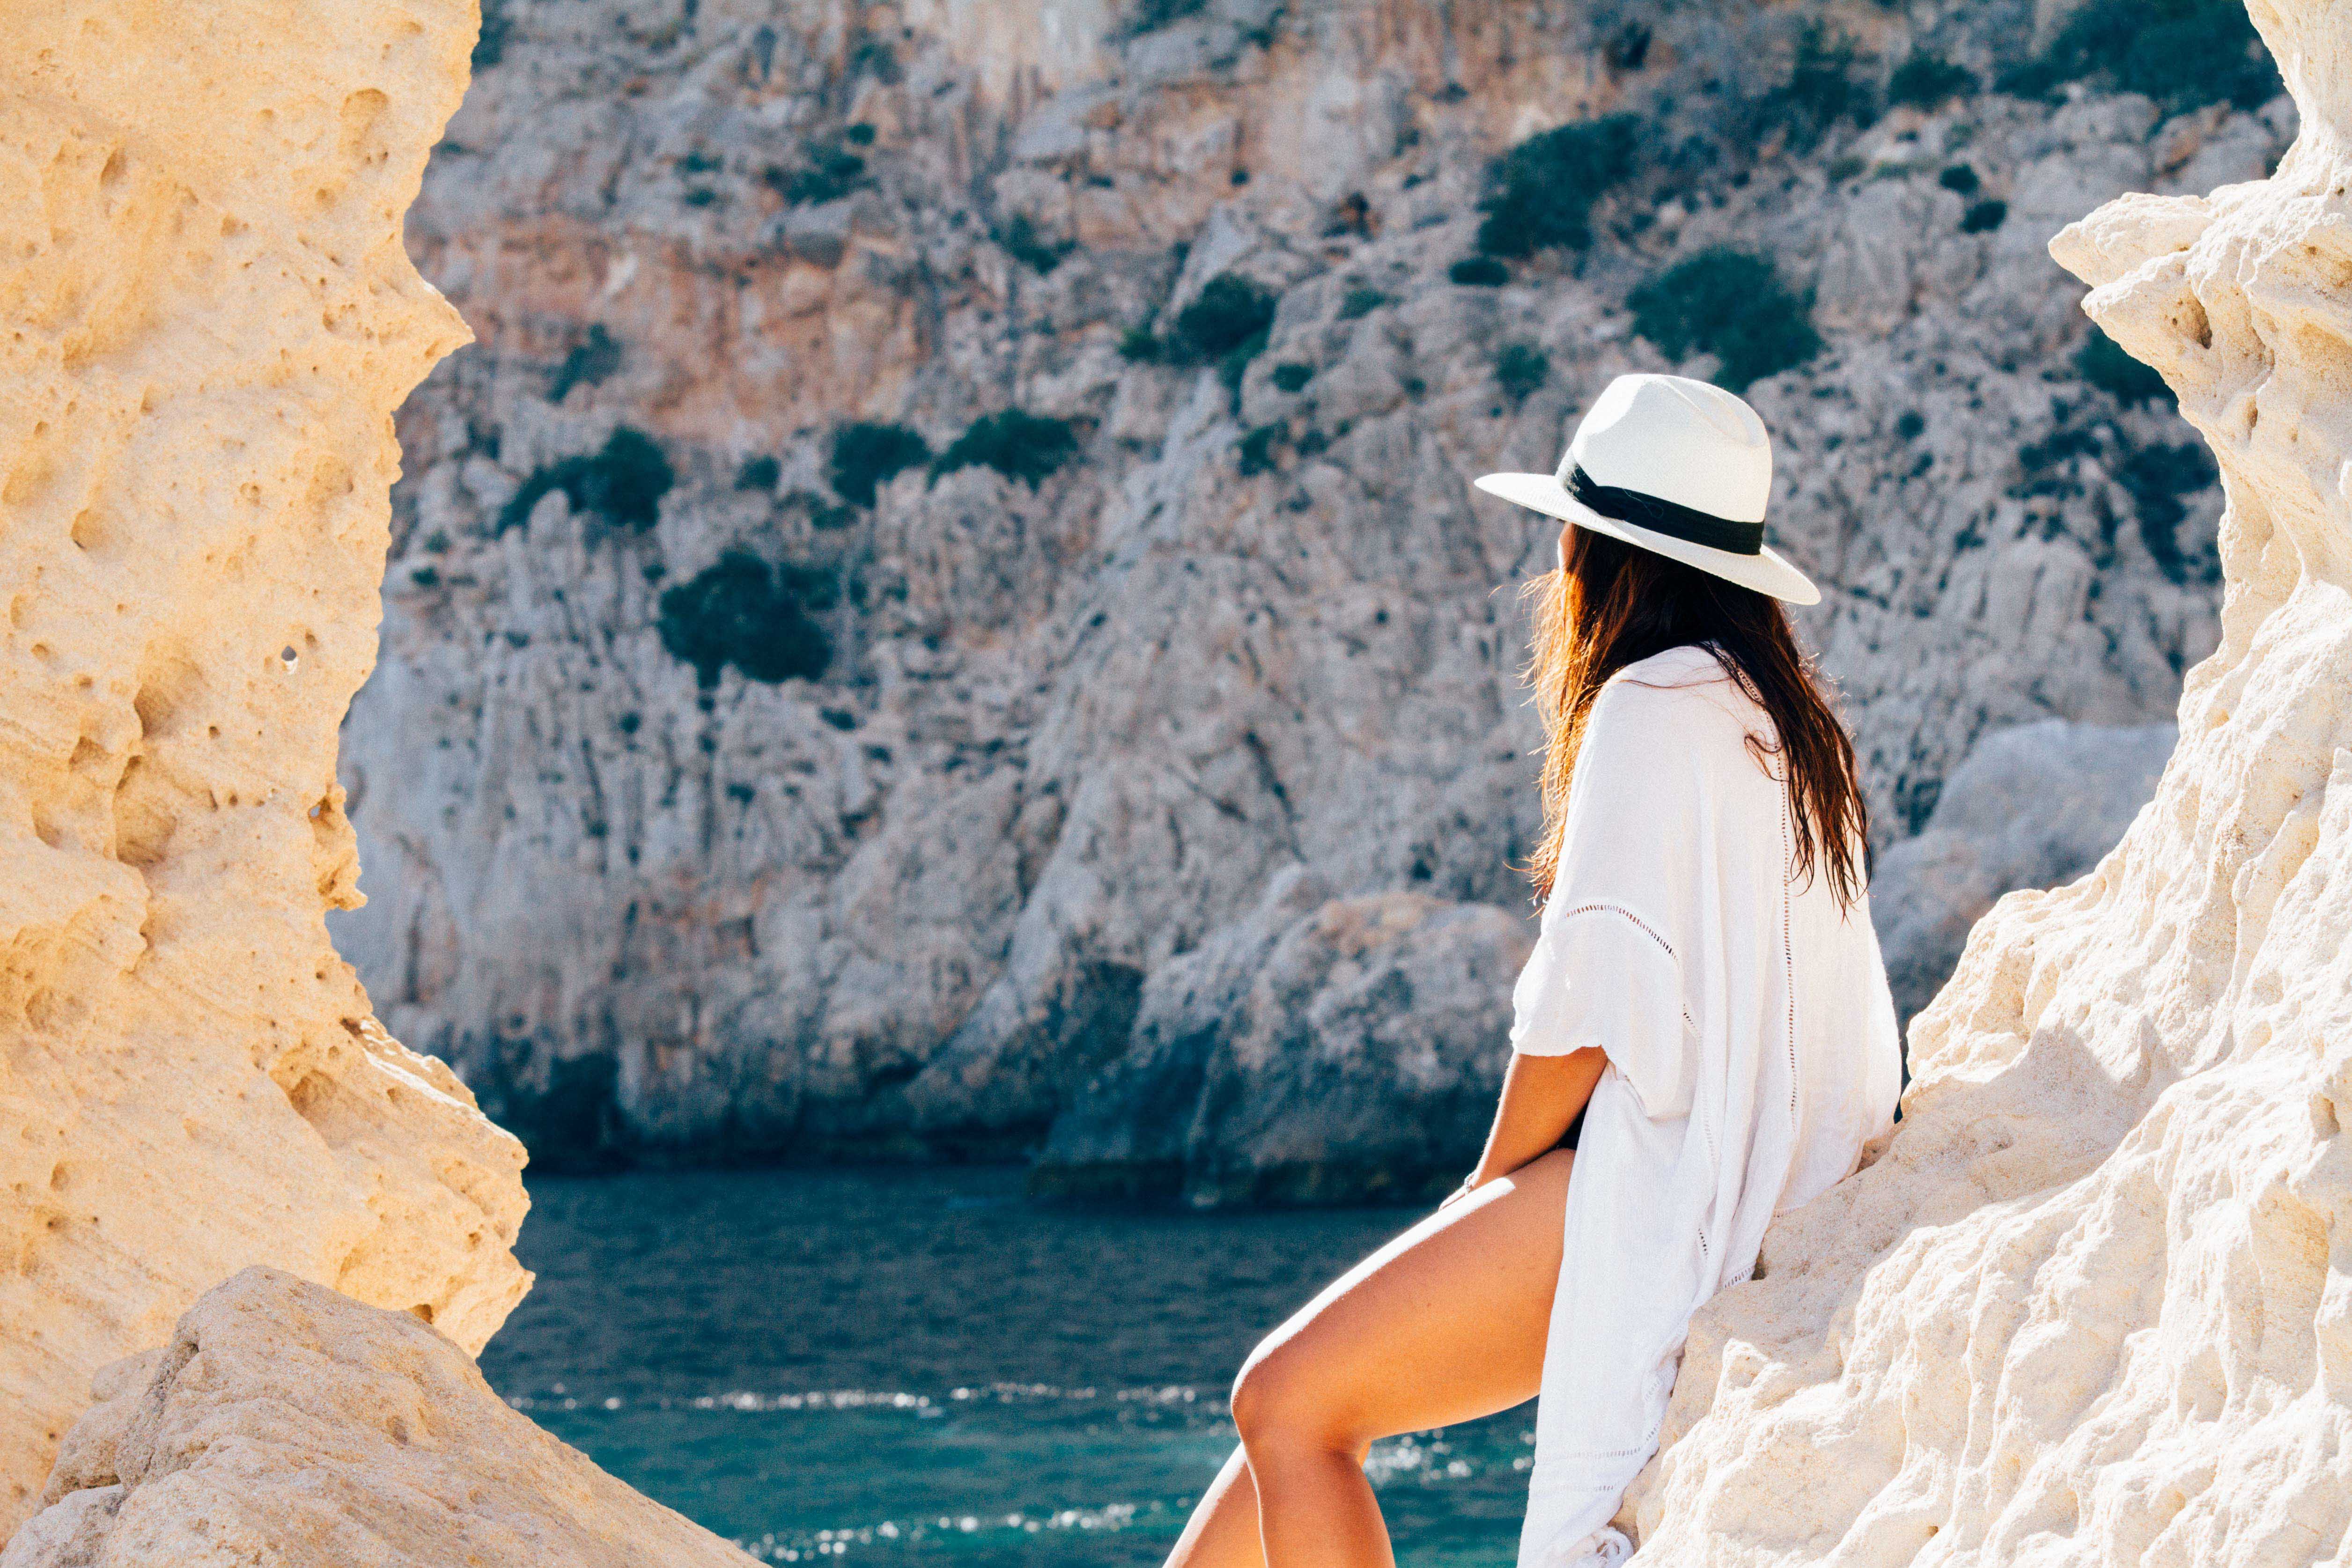
photograph, white, blue, beauty, sea, fashion, cliff, summer, vacation, rock, tourism, photography, formation, coastal and oceanic landforms, model, sea cave, terrain, sitting, leisure, photo shoot, travel, sun hat, coast